Seiji Tōgō

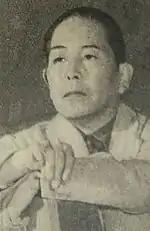
Seiji Tōgō

In 1957, Togo received the Japan Art Academy Award, and in 1961 became a member of the Japan Art Academy. In 1969, was declared an Officier d'ordre des Arts et des Lettres by the French government and in 1976 was decorated with the Order of the Rising Sun, Second Class, with Rays. Togo died in 1978 in Kumamoto at the age of 80. Later that year, he was posthumously named a Person of Cultural Merit of the fourth court rank by the Japanese government.